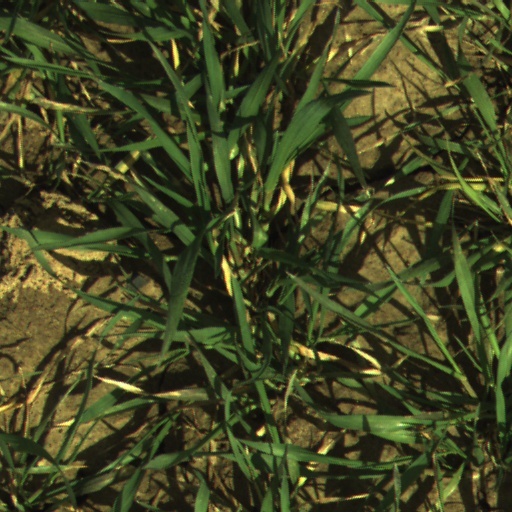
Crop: wheat